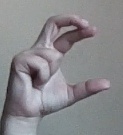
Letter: thal